Power Macintosh 8100

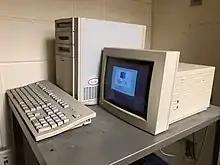
An upgraded Workgroup Server 8150, operating in 2020

Sandra Bullock, starring as systems analyst Angela Bennett, uses a Power Macintosh 8100 as her primary workstation in the movie "The Net" (1995).